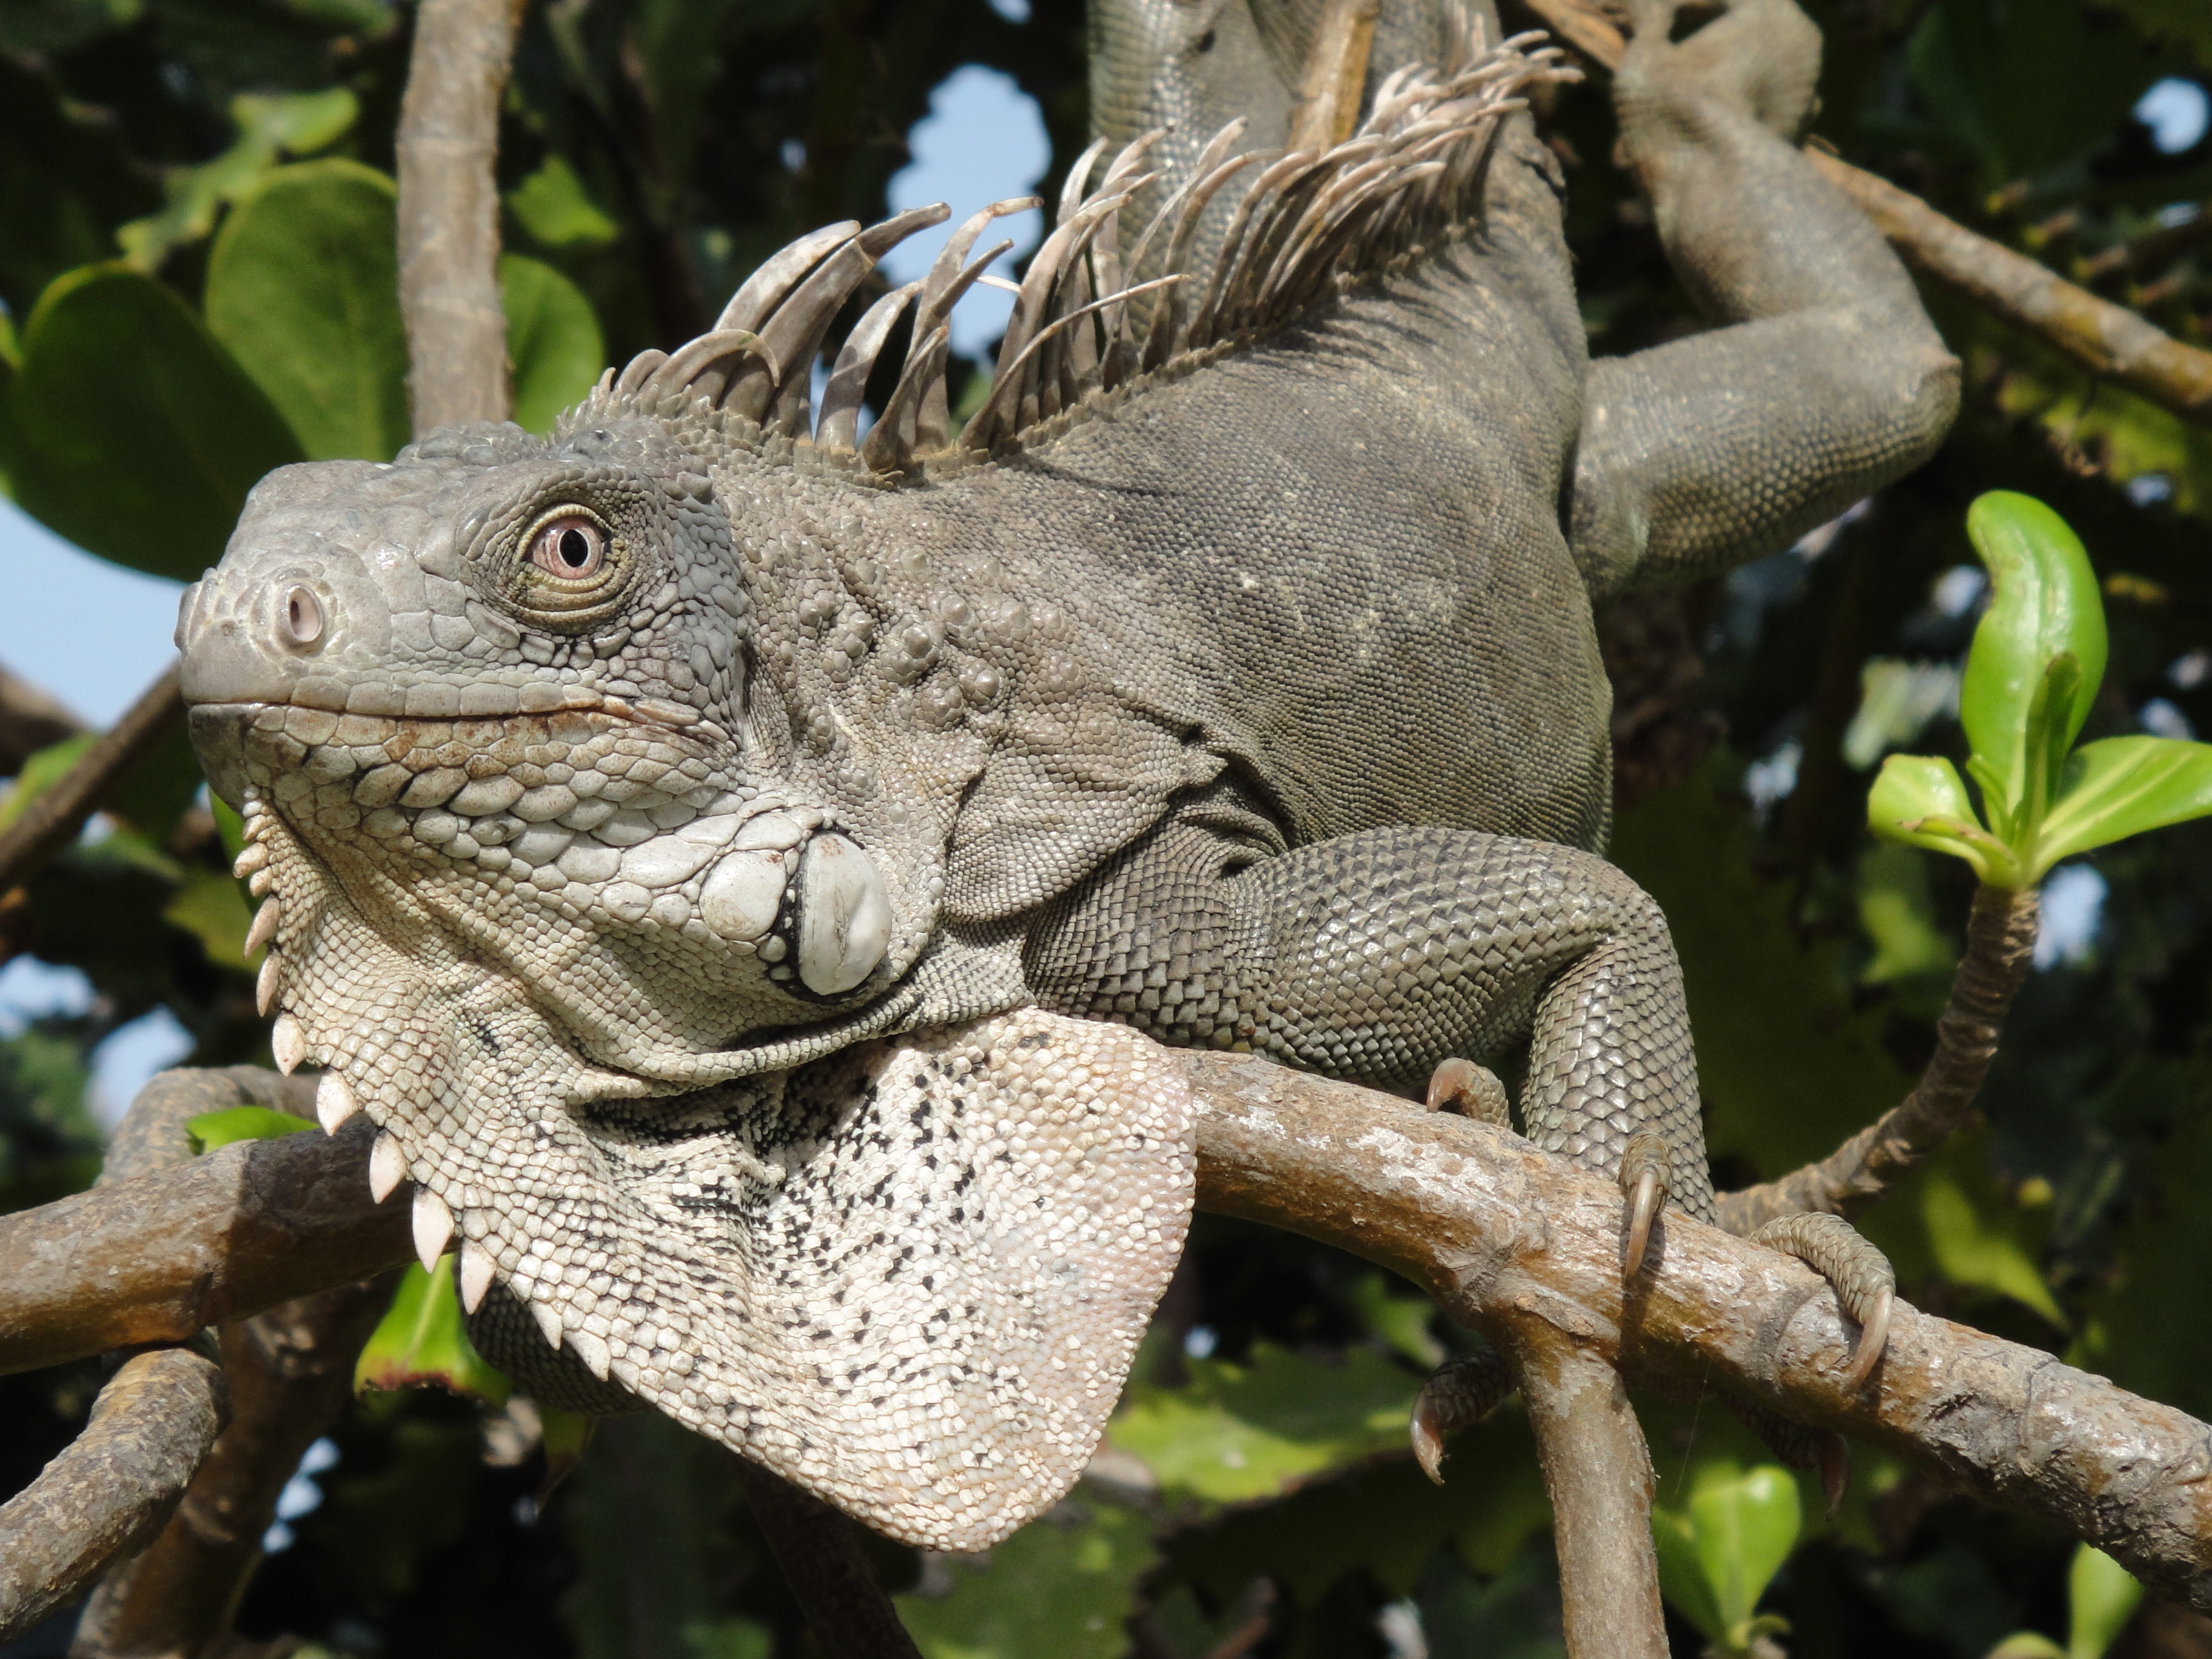
nature, branch, animal, wildlife, green, botany, reptile, iguana, fauna, lizard, chameleon, beast, vertebrate, iguania, bonaire, agamidae, netherlands antilles, scaled reptile, african chameleon